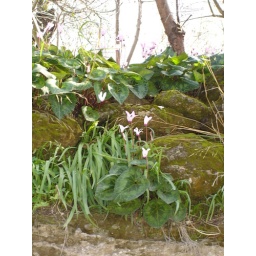
Growing on a wall in a mountain village near Kyrenia